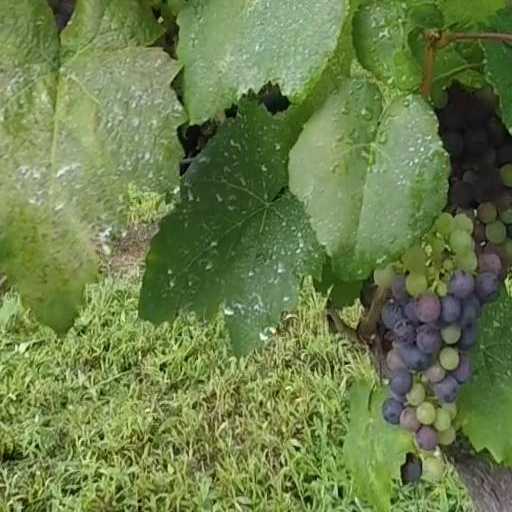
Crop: grape